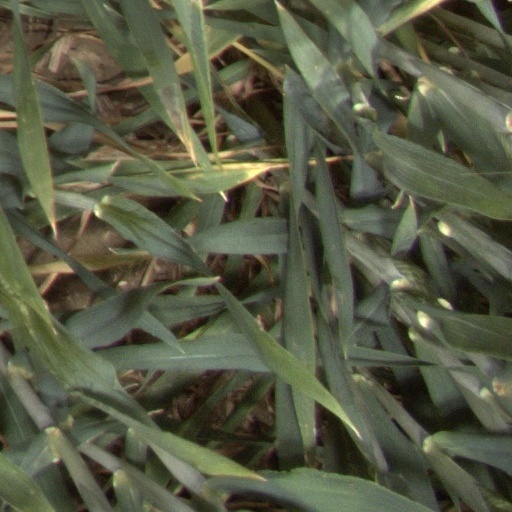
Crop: wheat